Otter Island (Alaska)

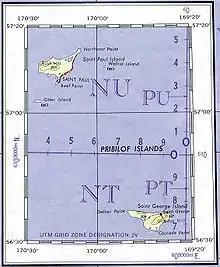
Map of Otter Island (north west)

Otter Island is a small island located southwest of Saint Paul Island, Alaska, in the Bering Sea. It is a member of the Pribilof Islands. Its land area is and there is no resident population. The highest point on the island is above sea level. The island is closed to hunting.